Spotswood College

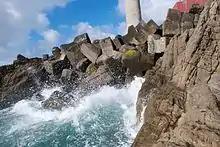
The base of Paritutu Rock

Spotswood College has hosted international students from Italy, Germany, Brazil, Japan, Italy, USA, China, Russia, New Caledonia, Sweden, Switzerland and Thailand. It has specific facilities and staff members to support them during their time in New Zealand.